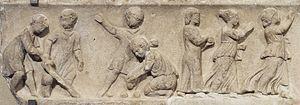
Enfants jouant à la balle. Marbre, œuvre romaine du deuxième quartier du IIe siècle apr. J.-C. Provenance inconnue..
Un jeu enfantin ou jeu d'enfant est un jeu aux règles informelles, joué par les enfants.
En Europe, l'histoire de l'enfance voit le jour dans le domaine de l'histoire sociale avec les travaux de l'historien français Philippe Ariès en 1960. Étudiant les écrits, peintures, gravures du passé, il brosse un portrait des représentations de l'enfant par les adultes, les traces directes des sentiments et pensées des enfants étant quasi inexistantes avant le XVIIᵉ siècle. Ses travaux mettent en évidence que les idées et croyances sur l'enfance, ainsi que les manières de traiter les enfants et de les élever, ne sont pas constantes. Au contraire, elles ont fortement varié selon les époques. Certaines de ses thèses seront invalidées, mais d'autres historiens poursuivent ses travaux et mettent en évidence que les représentations de l'enfance et la place de l'enfant dans la famille et dans la société sont en effet influencées par de nombreux facteurs, dont les religions, les coutumes, les croyances, les positions idéologiques, les connaissances scientifiques sur les enfants, les progrès médicaux et technologiques, les modèles économiques et la place des enfants dans l'économie et le monde du travail, ou encore des événements historiques de grande ampleur comme les guerres.
La société romaine antique s’organise selon une hiérarchie strictement définie, où chacun a son rang qui lui définit ses droits et ses devoirs.